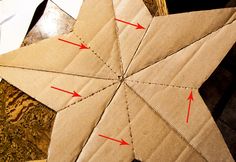
Label: cardboard